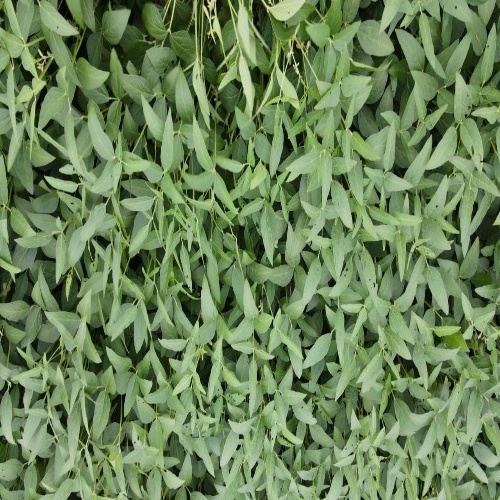
Label: Diabrotica_speciosa